Uganda

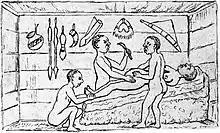
A caesarean section performed by indigenous healers in Kahura, in the kingdom of Bunyoro (present-day Uganda) as observed by medical missionary Robert William Felkin in 1879

Much of Uganda was inhabited by Central sudanic- and Kuliak-speaking farmers and herders until 3,000 years ago, when Bantu speakers arrived in the south and Nilotic speakers arrived in the northeast. By 1500 AD, they had all been assimilated into Bantu-speaking cultures south of Mount Elgon, the Nile River, and Lake Kyoga. According to oral tradition and archeological studies, the Empire of Kitara covered an important part of the Great Lakes Area, from the northern lakes Albert and Kyoga to the southern lakes Victoria and Tanganyika. Kitara is claimed as the antecedent of the Tooro, Ankole, and Busoga kingdoms. Some Luo invaded Kitara and assimilated with the Bantu society there, establishing the Biito dynasty of the current Omukama (ruler) of Bunyoro-Kitara.